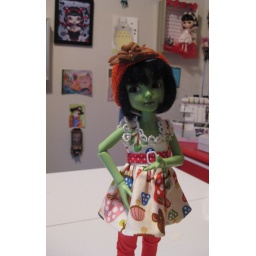
Wearing a cute Blythe dress &amp;amp; a hat by Liz